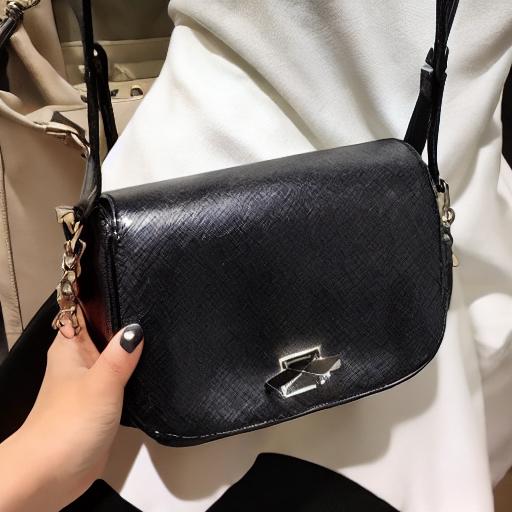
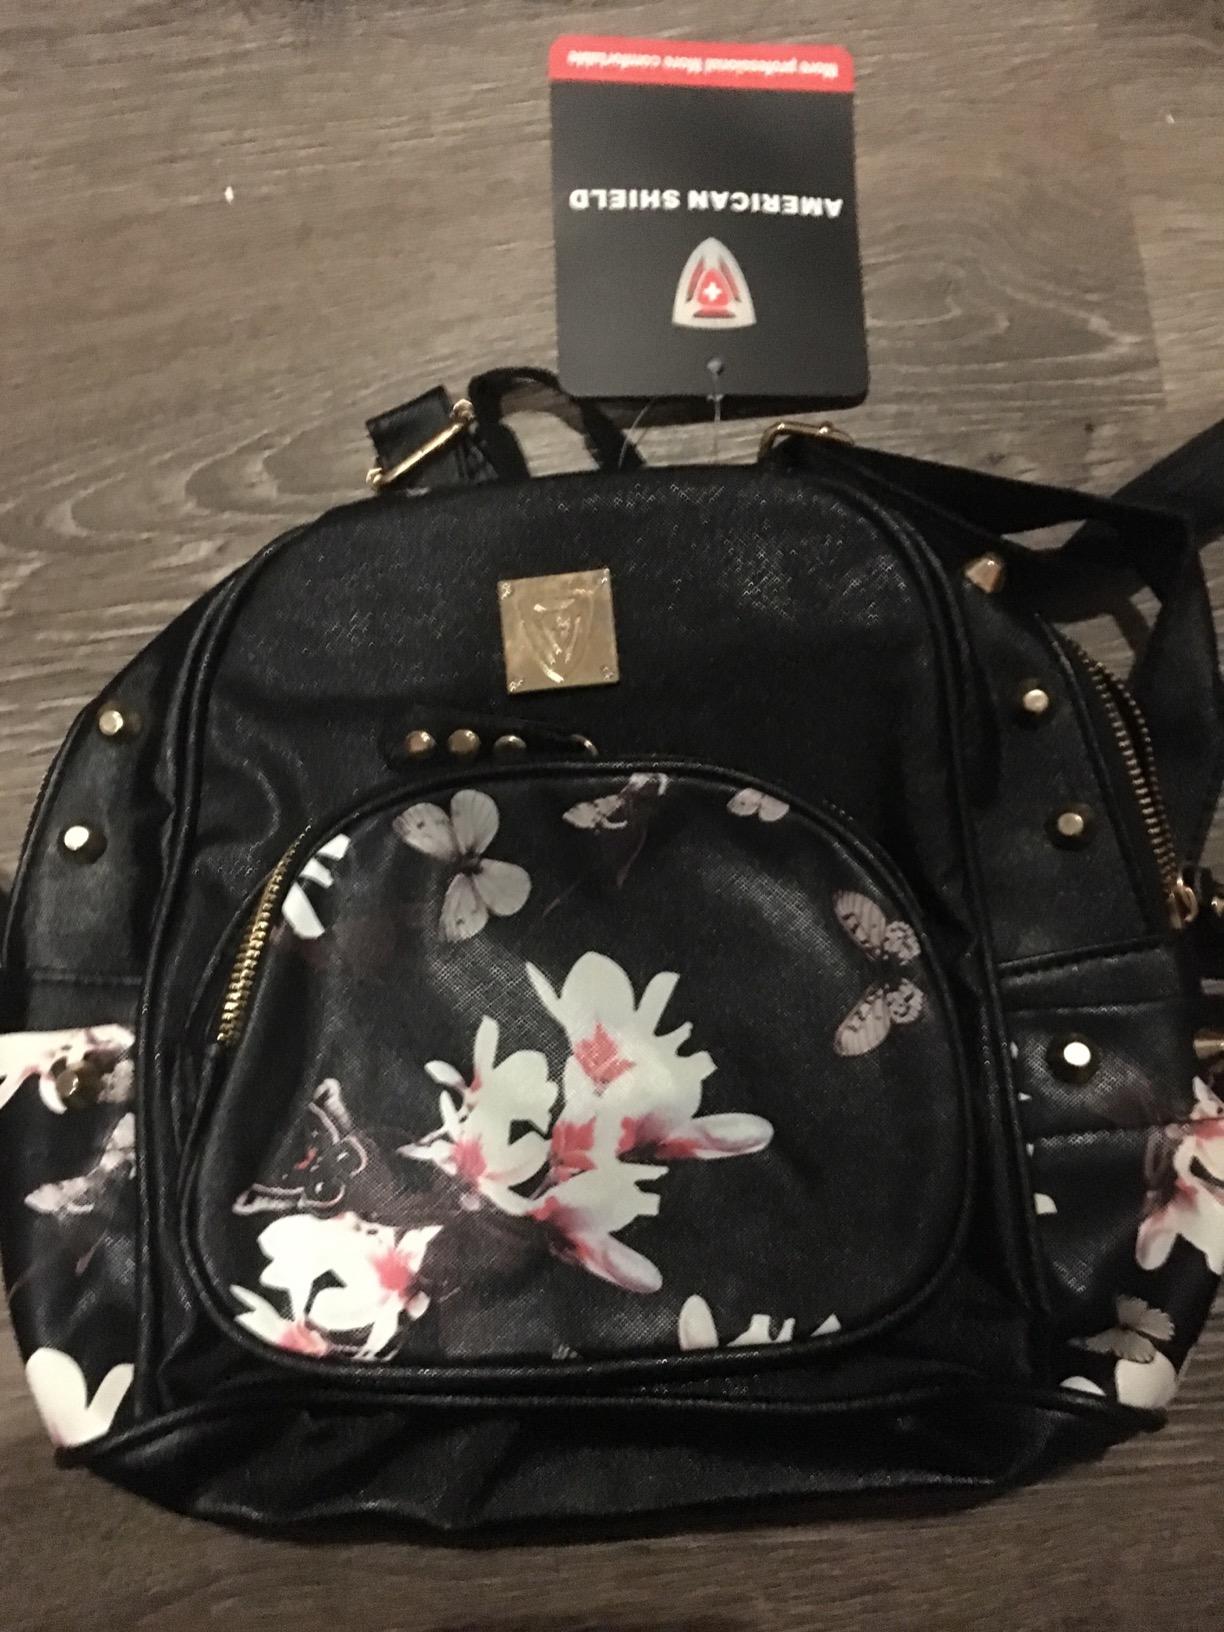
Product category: accessories_handbag
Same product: no